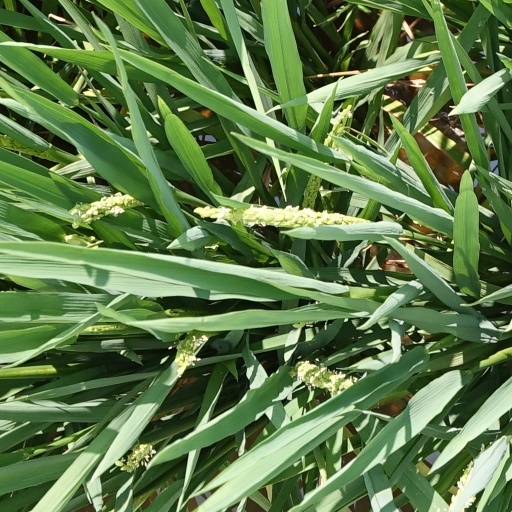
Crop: rice